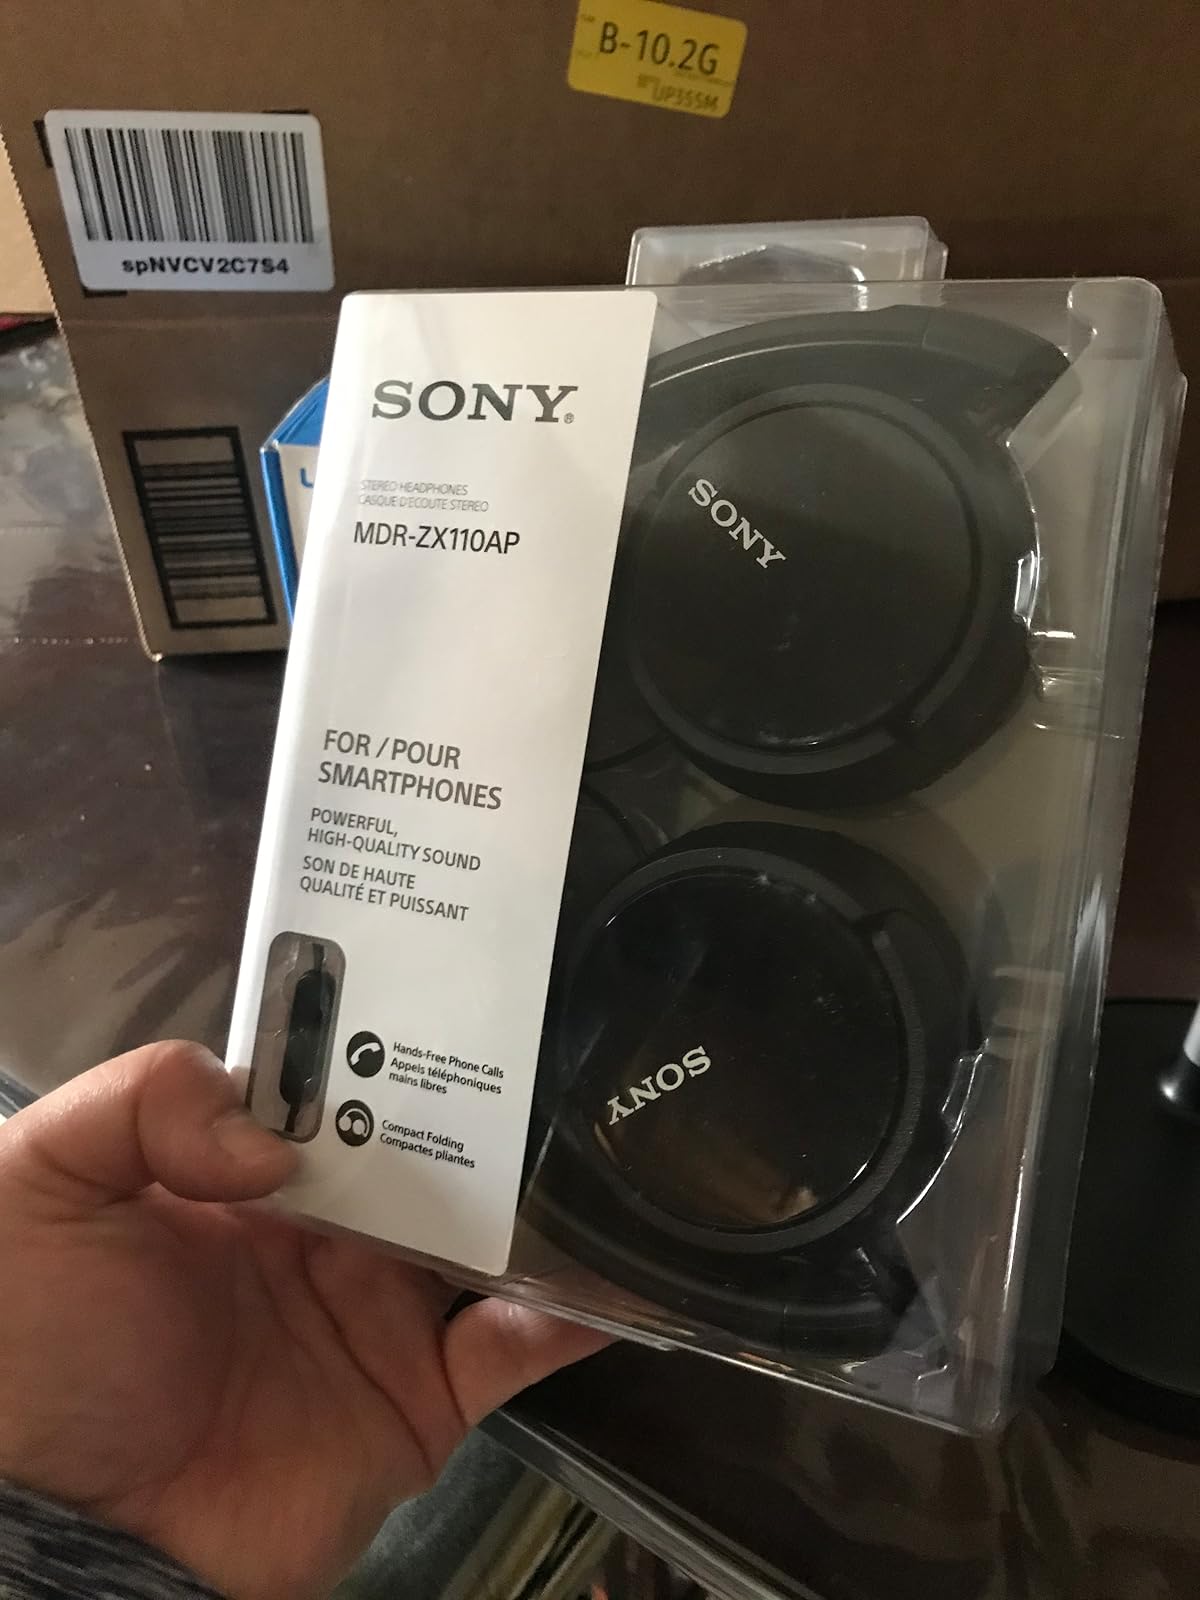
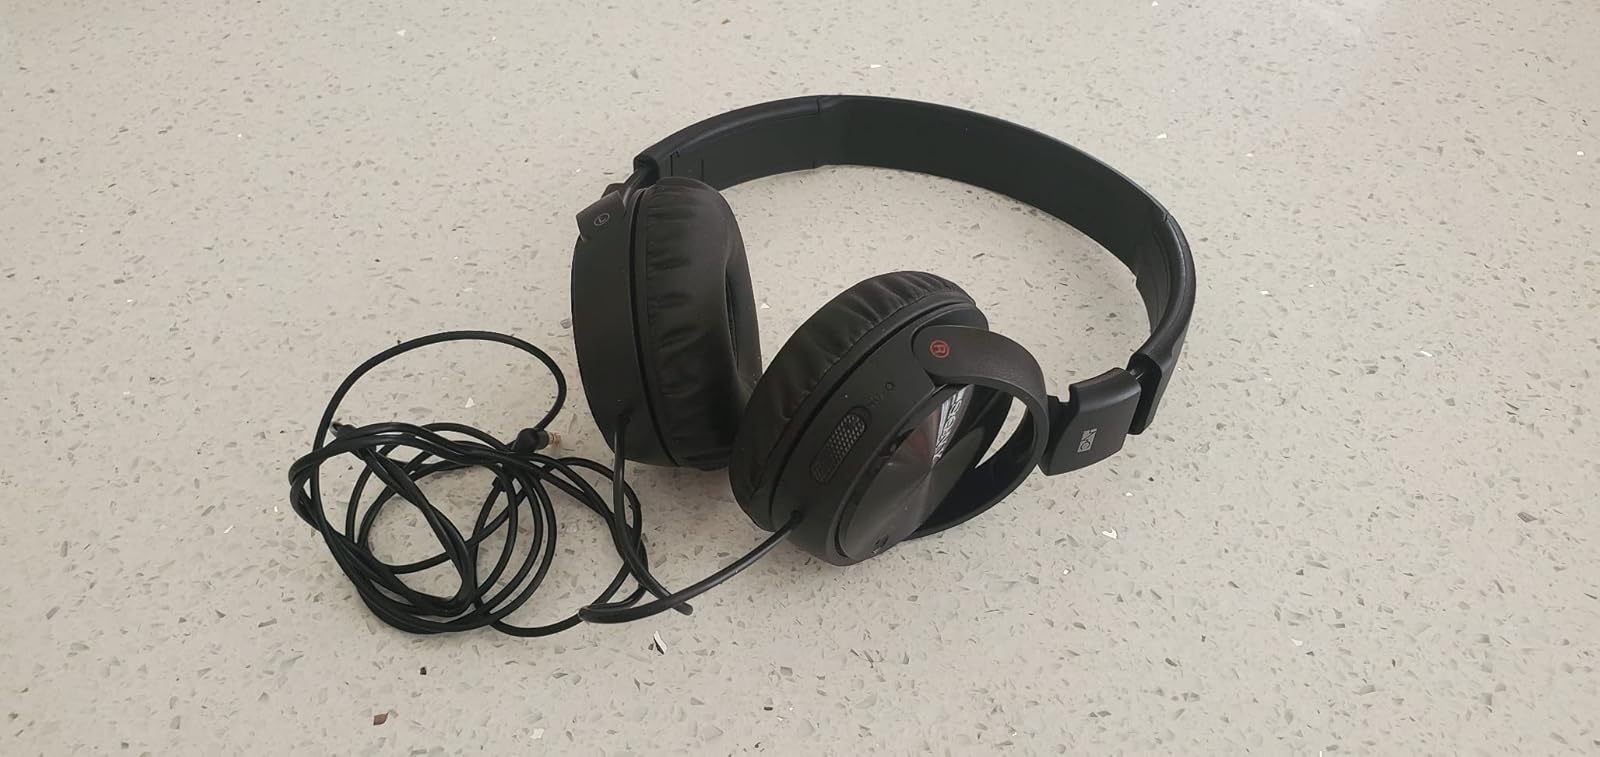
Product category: headphones
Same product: no